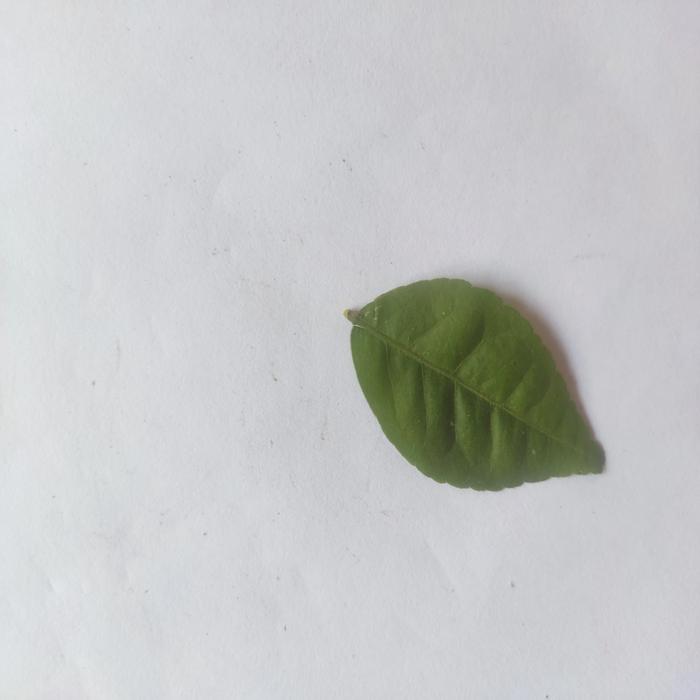
Crop: Aegle Marmelos
Leaf condition: Healthy_Leaf